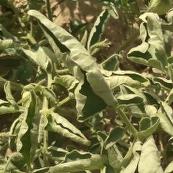
Crop: Tomato
Condition: virosis-d